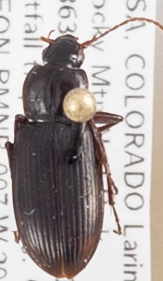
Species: Calathus advena
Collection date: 2018-07-09
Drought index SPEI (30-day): -0.71
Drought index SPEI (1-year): -1.01
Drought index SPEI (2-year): -0.71